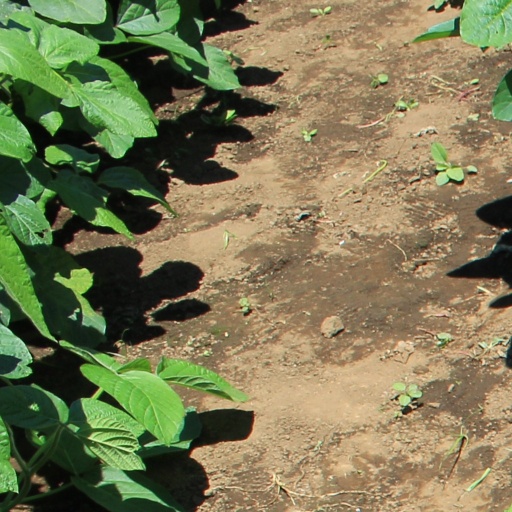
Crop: soybean